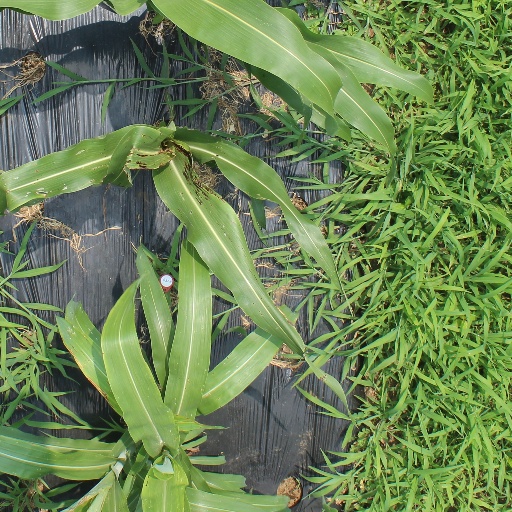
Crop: sorghum